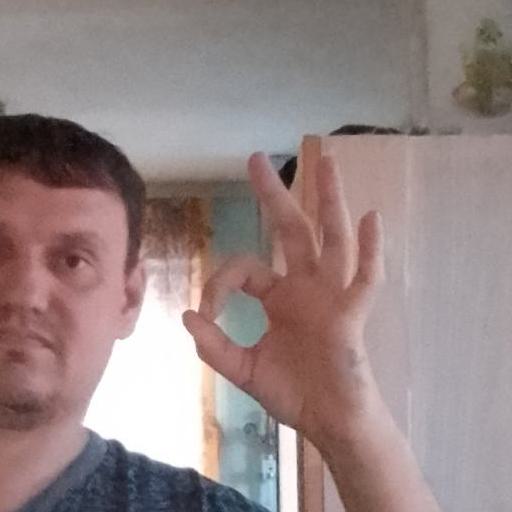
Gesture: ok